Honjō, Nagano

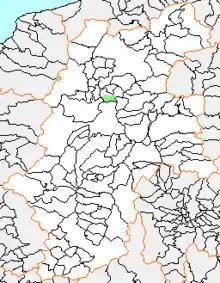
Map of Honjō, Nagano

As of 2003, the village had an estimated population of 2,148 and a density of 66.46 persons per km. The total area was 32.32 km.